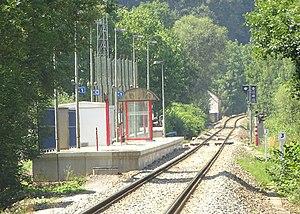
Reportage réalisé le vendredi 7 août à l'occasion de la troisième étape du Tour de la province de Namur 2015 à Yves-Gomezée (Walcourt), Belgique.
La gare de Yves-Gomezée est une gare ferroviaire belge de la ligne 132 de Charleroi à Treignes, située au centre du village de Yves-Gomezée sur le territoire de la commune de Walcourt dans la province de Namur.